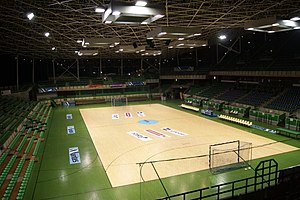
Palais des Sports de Beaulieu
Palais des Sports de Beaulieu er en indendørs multiarena i Nantes, Frankrig, med plads til 5,500 tilskuere til håndboldkampe. Arenaen er hjemmebane for håndboldholdende Nantes Atlantique Handball og HBC Nantes.